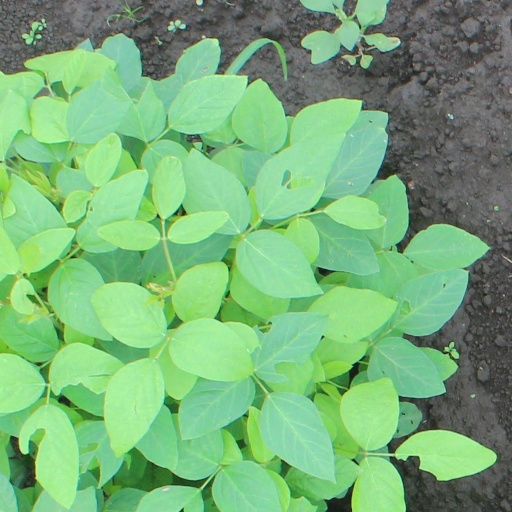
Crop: soybean